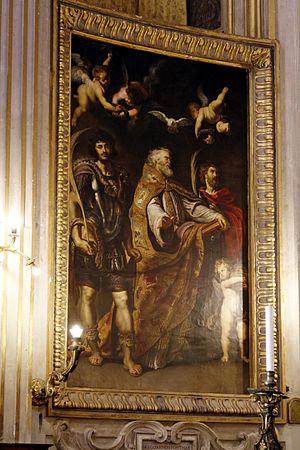
La Madonna della Vallicella est une peinture à l'huile sur un panneau d'ardoise, réalisée entre 1606 et 1608 par le peintre Pierre Paul Rubens. C'est la deuxième commande publique faite à Rubens à Rome, qui, quelques années auparavant, avait créé un cycle de peintures à la Basilique Sainte-Croix-de-Jérusalem.